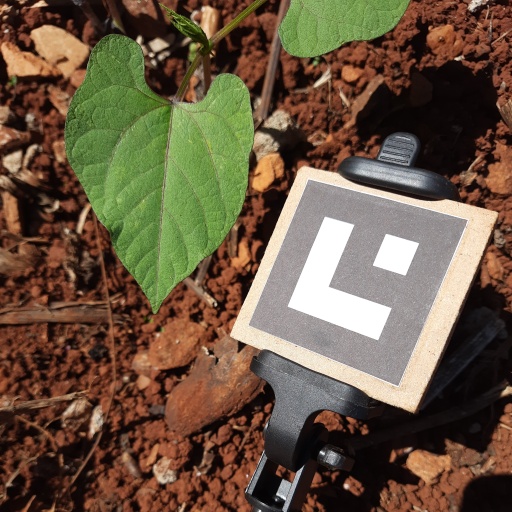
Observations: wavy surface, no eating holes, under sunlight